Brock Coupe

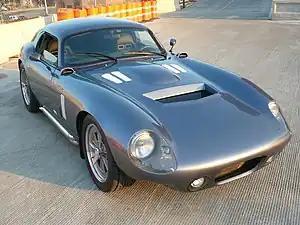
Superformance Shelby Daytona Coupe

The Brock Coupe (also known as Superformance Coupe or Superformance Shelby Daytona Coupe) is the only licensed continuation of the original Shelby Daytona coupe racing cars of the 1960s. The car has a front mid-engine, rear-wheel drive layout, with a 55R/45F weight distribution.